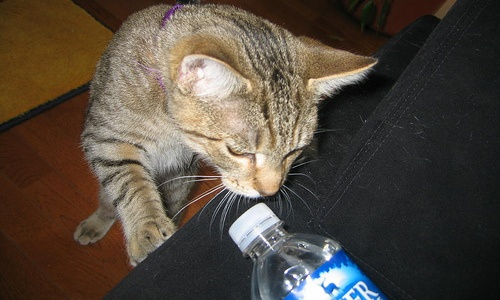
The cat looks like he is contemplating a way to open that bottle of water.
A cat sitting on a table while sniffing a bottle of water.
A cat stands up to sniff a water bottle.
A curious kitten explores the cap of a bottle of water.
The cat stands on it's hind legs looking at a bottle of water.